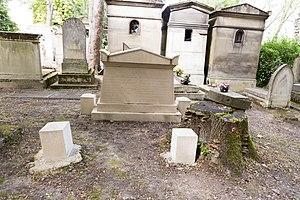
Sépulture de Jean-Jacques Karpff (1770-1829), dit Casimir, peintre miniaturiste et dessinateur
Marguerite Victoire Babois, née le 6 octobre 1760 à Versailles et décédée le 18 mars 1839 à Paris, est une femme de lettres française, auteure d'élégies et autres poésies qui ont placé son nom au premier rang des poètes élégiaques français.
Jean-Jacques Karpff, dit Casimir, né à Colmar le 12 février 1770 et mort à Versailles le 24 mars 1829, est un peintre miniaturiste et dessinateur français.